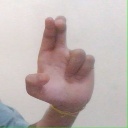
अक्षर: आ